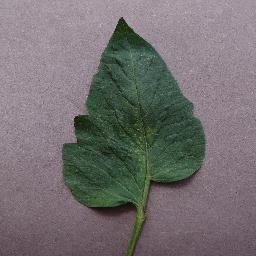
Label: Tomato___Spider_mites Two-spotted_spider_mite